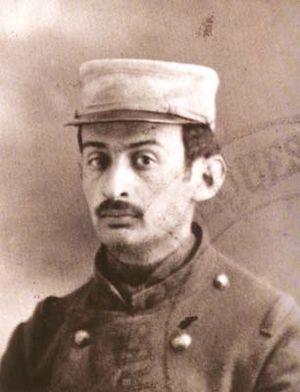
Otto Gutfreund (1889 et 1927) en légionnaire Čeština: Otto Gutfreund (1889-1927) jako legionář
Otto Gutfreund est un sculpteur tchécoslovaque et l'un des fondateurs de l'art moderne tchécoslovaque. C'est un représentant important du cubisme tchécoslovaque, l'un des rares à avoir atteint une réputation internationale en ce qui concerne l'étape initiale du cubisme, le cubisme analytique.